Massachusett language

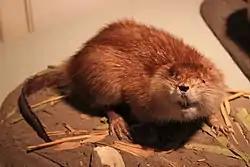
The word 'muskrat' is from Massachusett meaning 'reddish animal'.

A number of words were borrowed in their English plural form, used in their singular, and pluralized to however the Native Americans assumed whether the term in question was animate or inanimate. For example, ('oxen'), ('pigs') and ('cows') represented the singular 'ox,' 'pig' and 'cow' and but were rendered in the plural as ('oxen"ak"), ('pigs"ack"') and ('cows"ak") for 'oxen,' 'pigs' and 'cows.' Mass nouns were also often adopted this way and appear in the plural, for example ('barley"ash"), ('money"ash") and ('shot"ash") for 'barley,' 'money' and 'shot' (fired). Most nouns encountered in their plural were realized this way. Other loans, most of which would probably been more commonly heard in the singular were also thus adopted, giving ('salt'), ('Indian') and ('plantation').